Madam Yankelova's Fine Literature Club

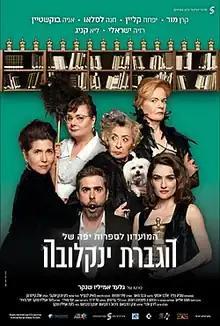
DVD cover

Madam Yankelova's Fine Literature Club (Hebrew: המועדון לספרות יפה של הגברת ינקלובה, tr. "HaMo'adon LeSifrut Yaffa Shel HaGveret Yankelova") is a 90-minute 2017 Israeli Hebrew-language independent dramatic art film directed by Guilhad Emilio Schenker, at his directorial debut.